Early Germanic culture

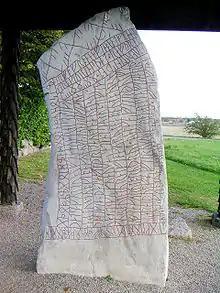
An inscription using cipher runes, the Elder Futhark, and the Younger Futhark, on the 9th-century Rök runestone in Sweden

Germanic literature includes all the oral and written literature which was common to the early Germanic peoples, in respect to form and nature of content. It was generally intended to honor the gods or to praise tribal ancestors.